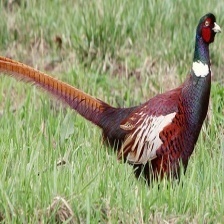
Species: RING-NECKED PHEASANT
Scientific name: PHASIANUS COLCHICUS